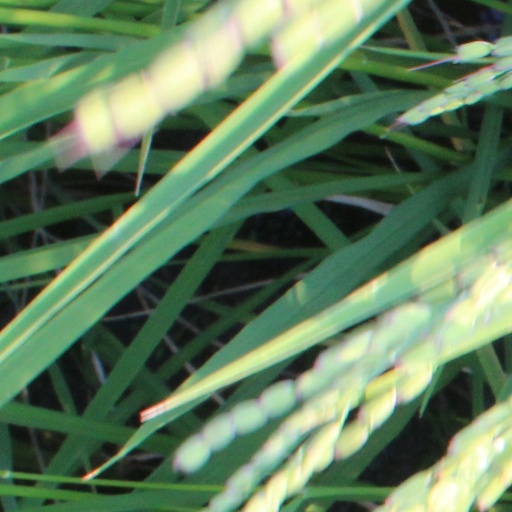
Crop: rice